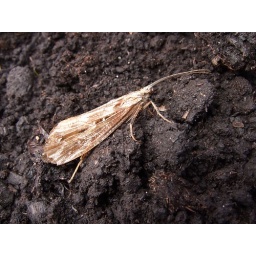
The Caddis fly lives and breeds near water and is right at home in bogs around Kildare.